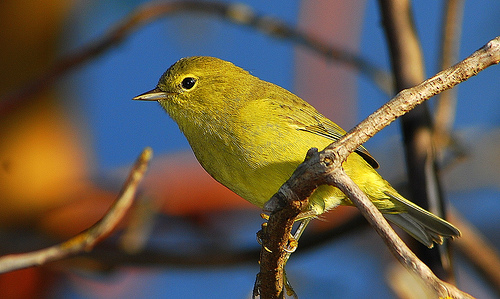
this small yellow perching bird has a small bill and a head that is large in relation to its body size.
this bird has a short straight bill, a bright yellow eyering, and a dark yellow crown, breast, and belly.
this is a yellow bird with a black eye and a small pointed beak.
this little bird is mostly yellow with a little pointy bill.
a bright yellow bird with an elongated beak and a grayish-white undertail.
this bird has wings that are yellow and has a small bill
this bird has wings that are yellow and has a short bill
this bird has a beautiful yellow color with a small head, and a black tail.
a bird with a small beak, and the rest of the body is yellow.
this bird is mostly bright yellow, a black eye with a yellow eyering, and short beak.
Species: Orange Crowned Warbler